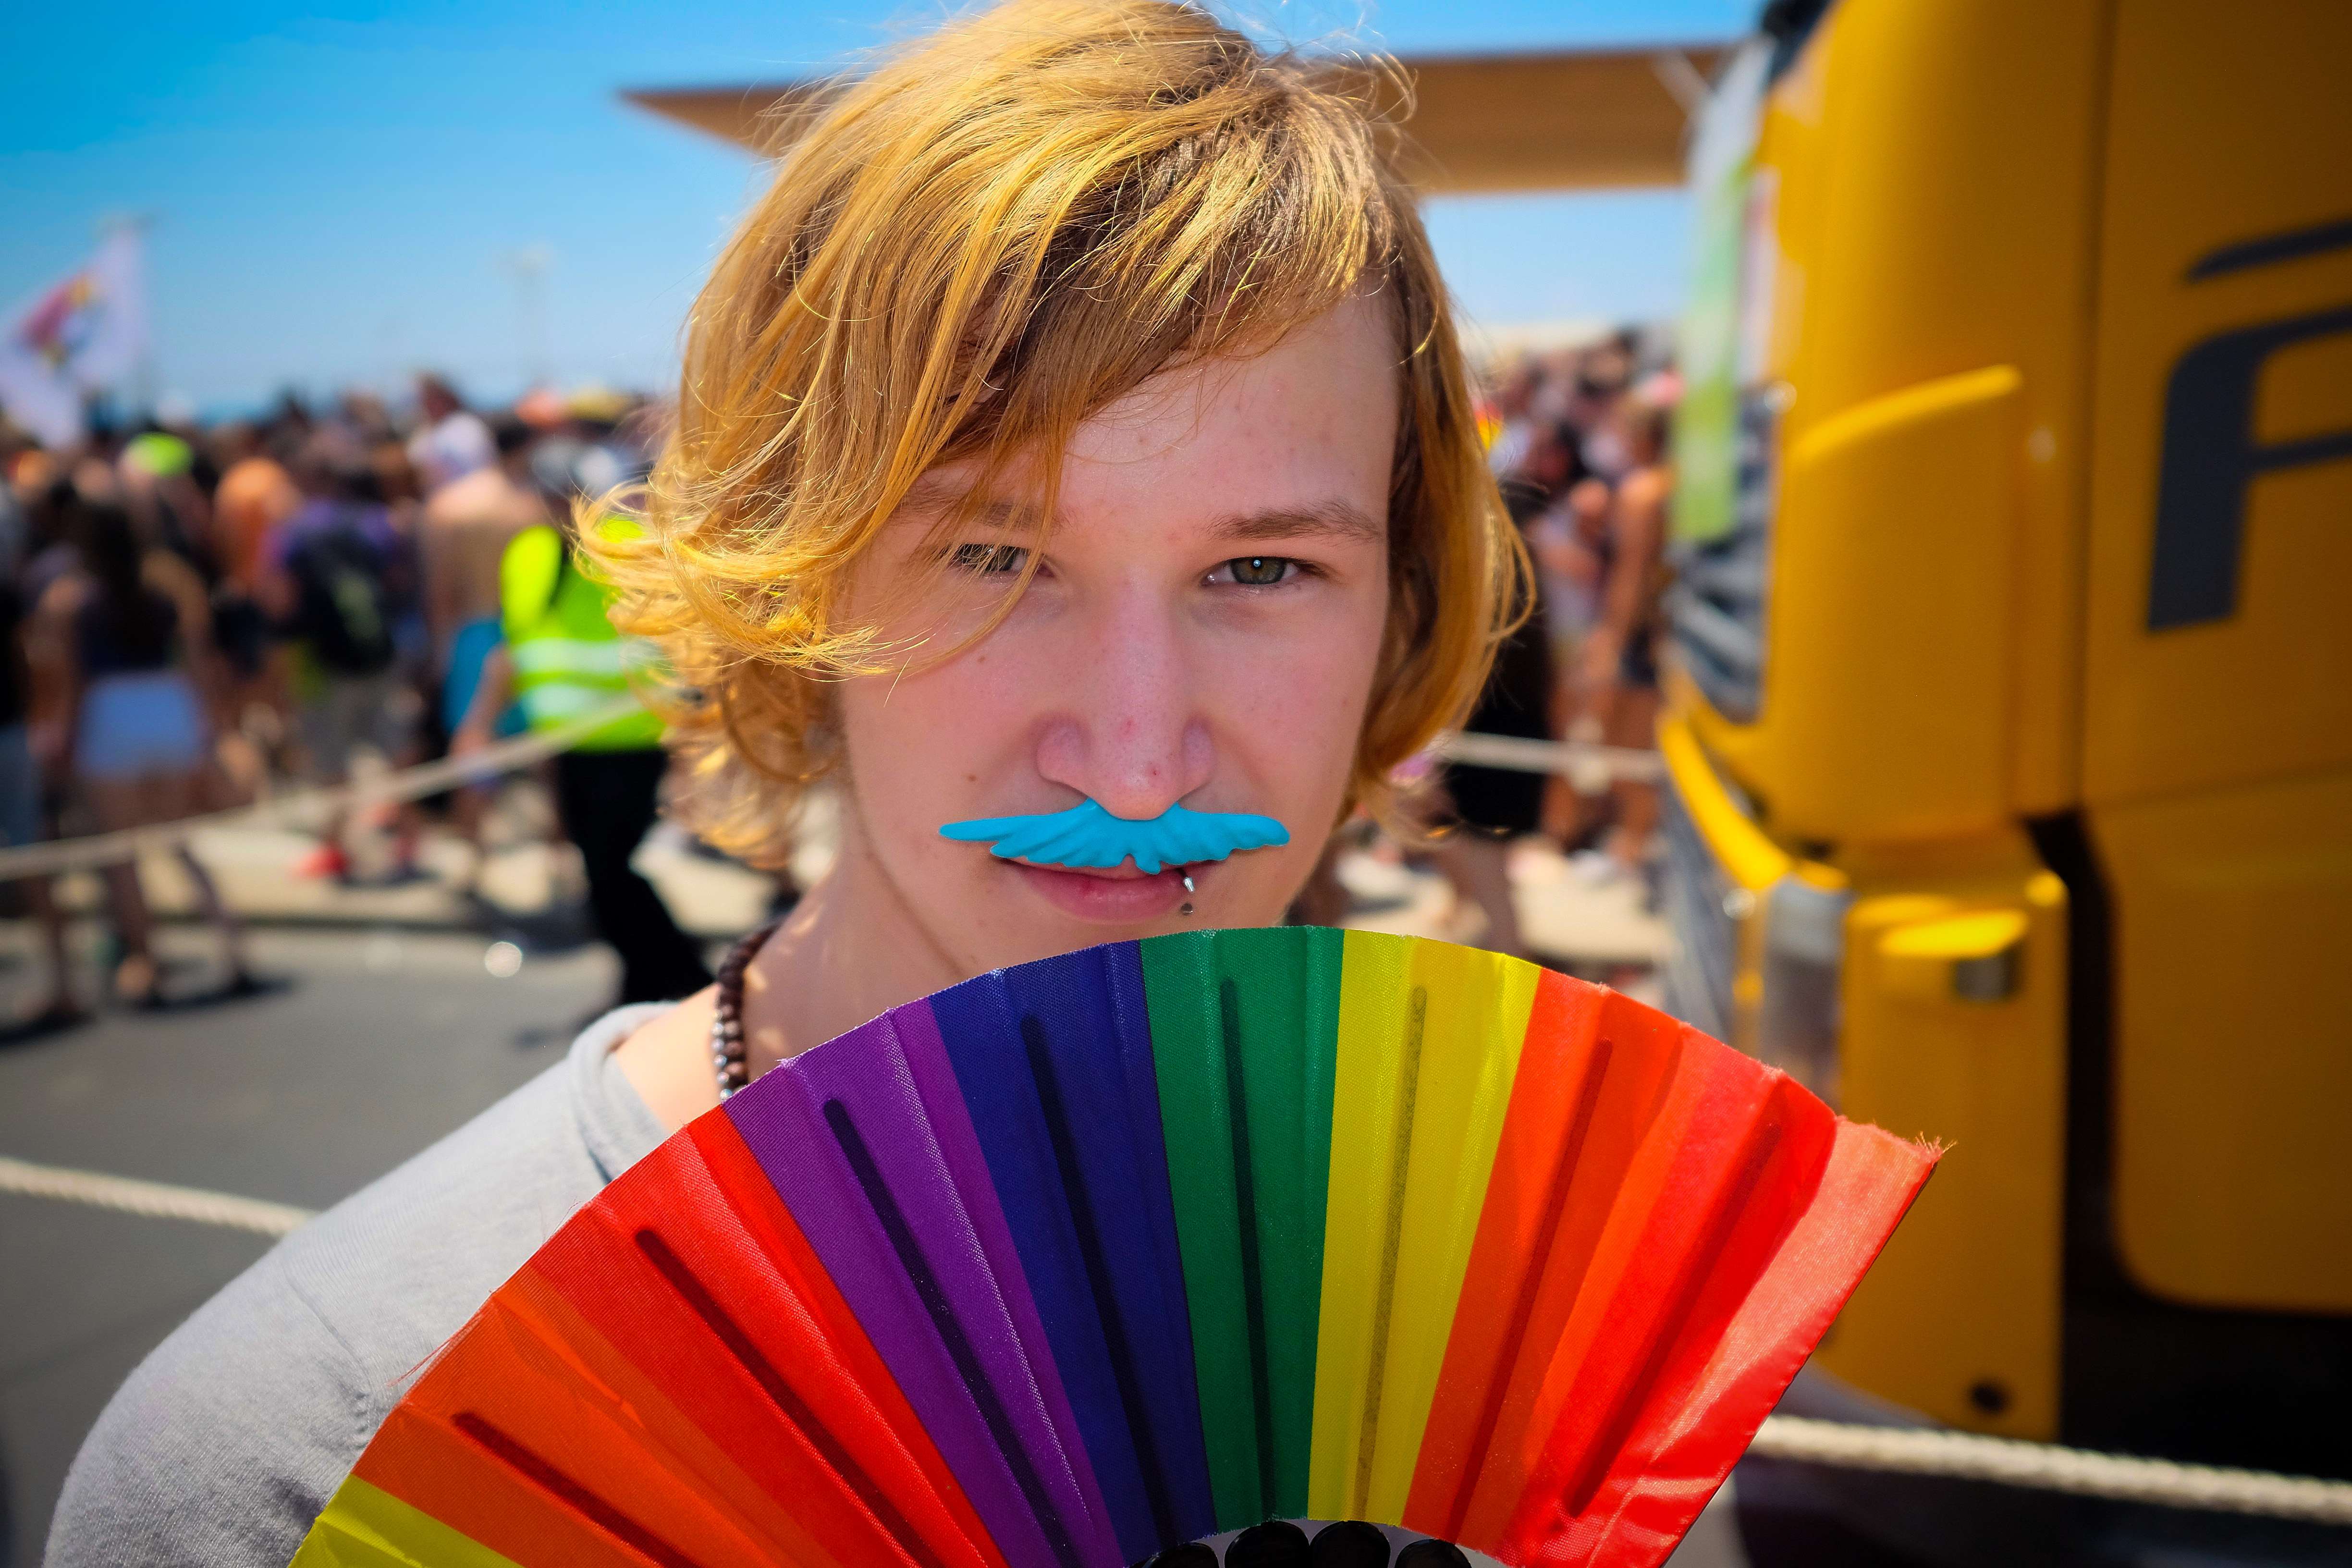
street, boy, summer, fujifilm, portrait, carnival, color, clothing, yellow, parade, mustache, streetphotography, festival, colors, fun, hot, x100, beautiful, fuji, costume, x100s, gay, tlv, prideparade, handfan, foldingfan, bluemustache